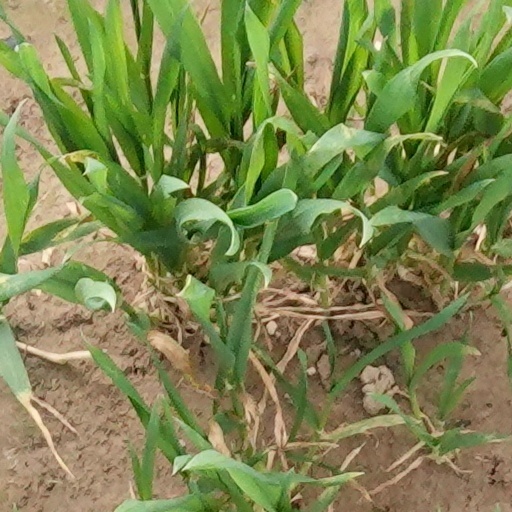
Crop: wheat